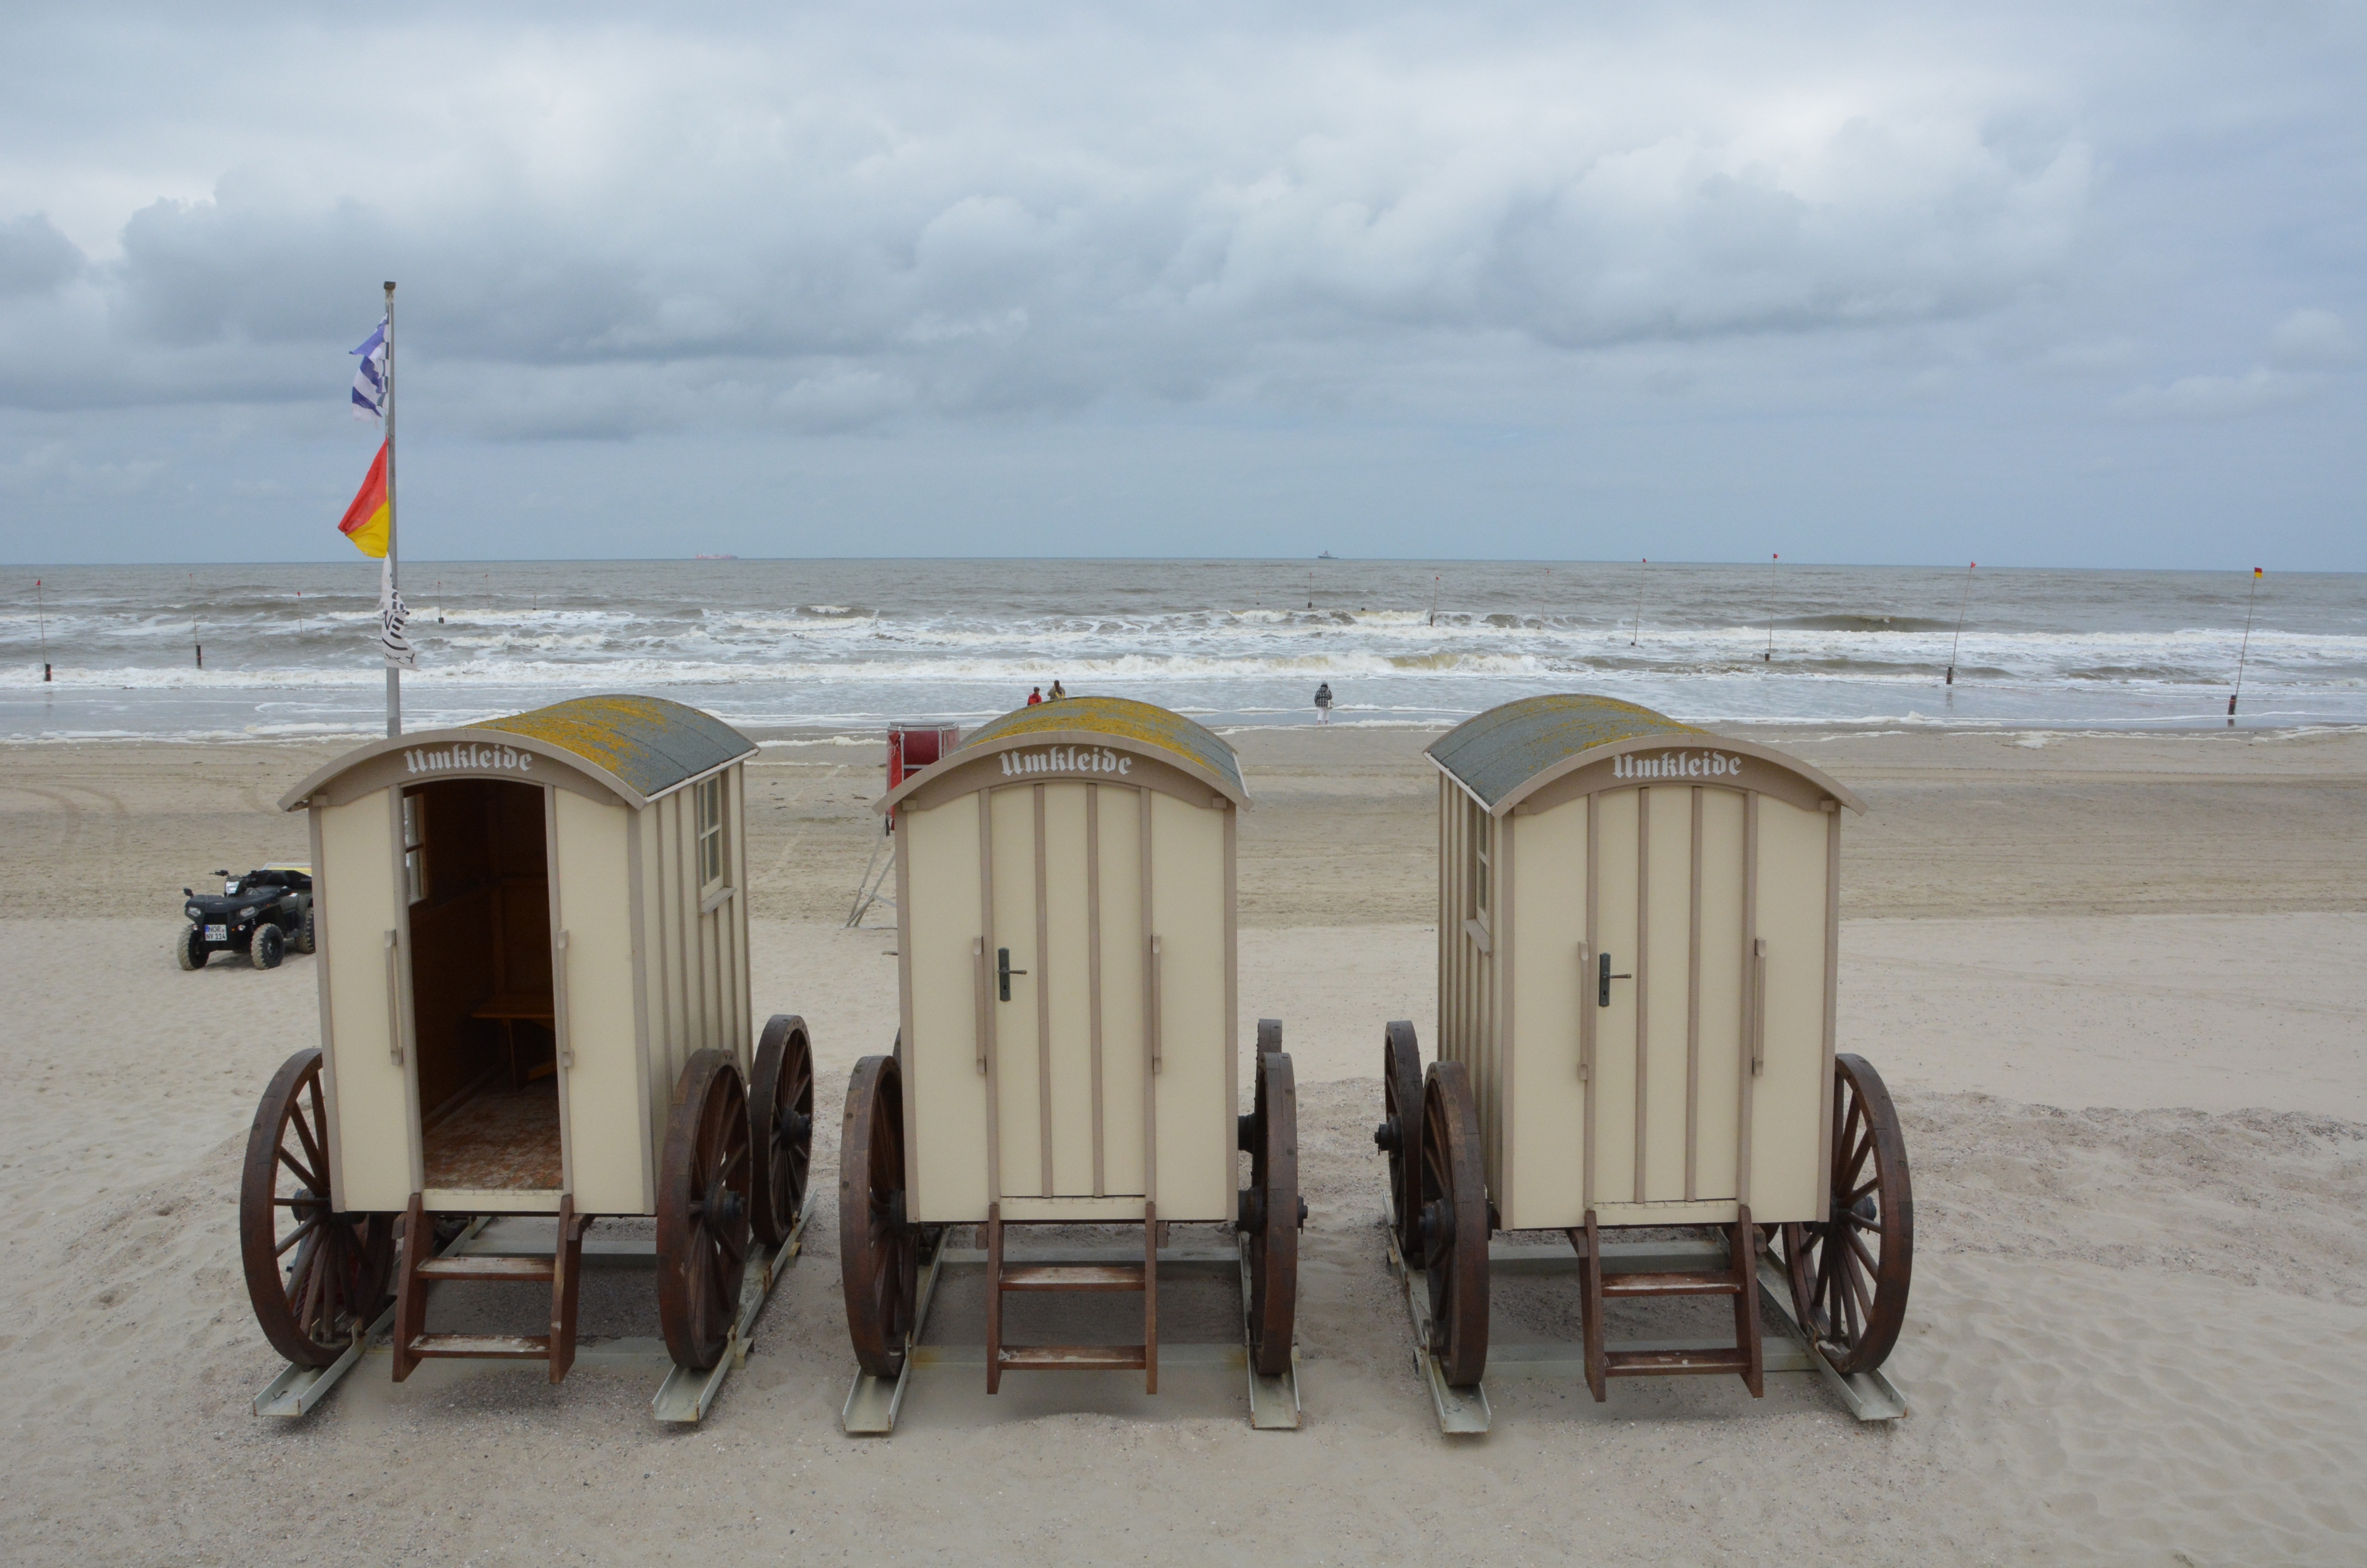
beach, sea, coast, sand, vacation, vehicle, north sea, norderney, changing room